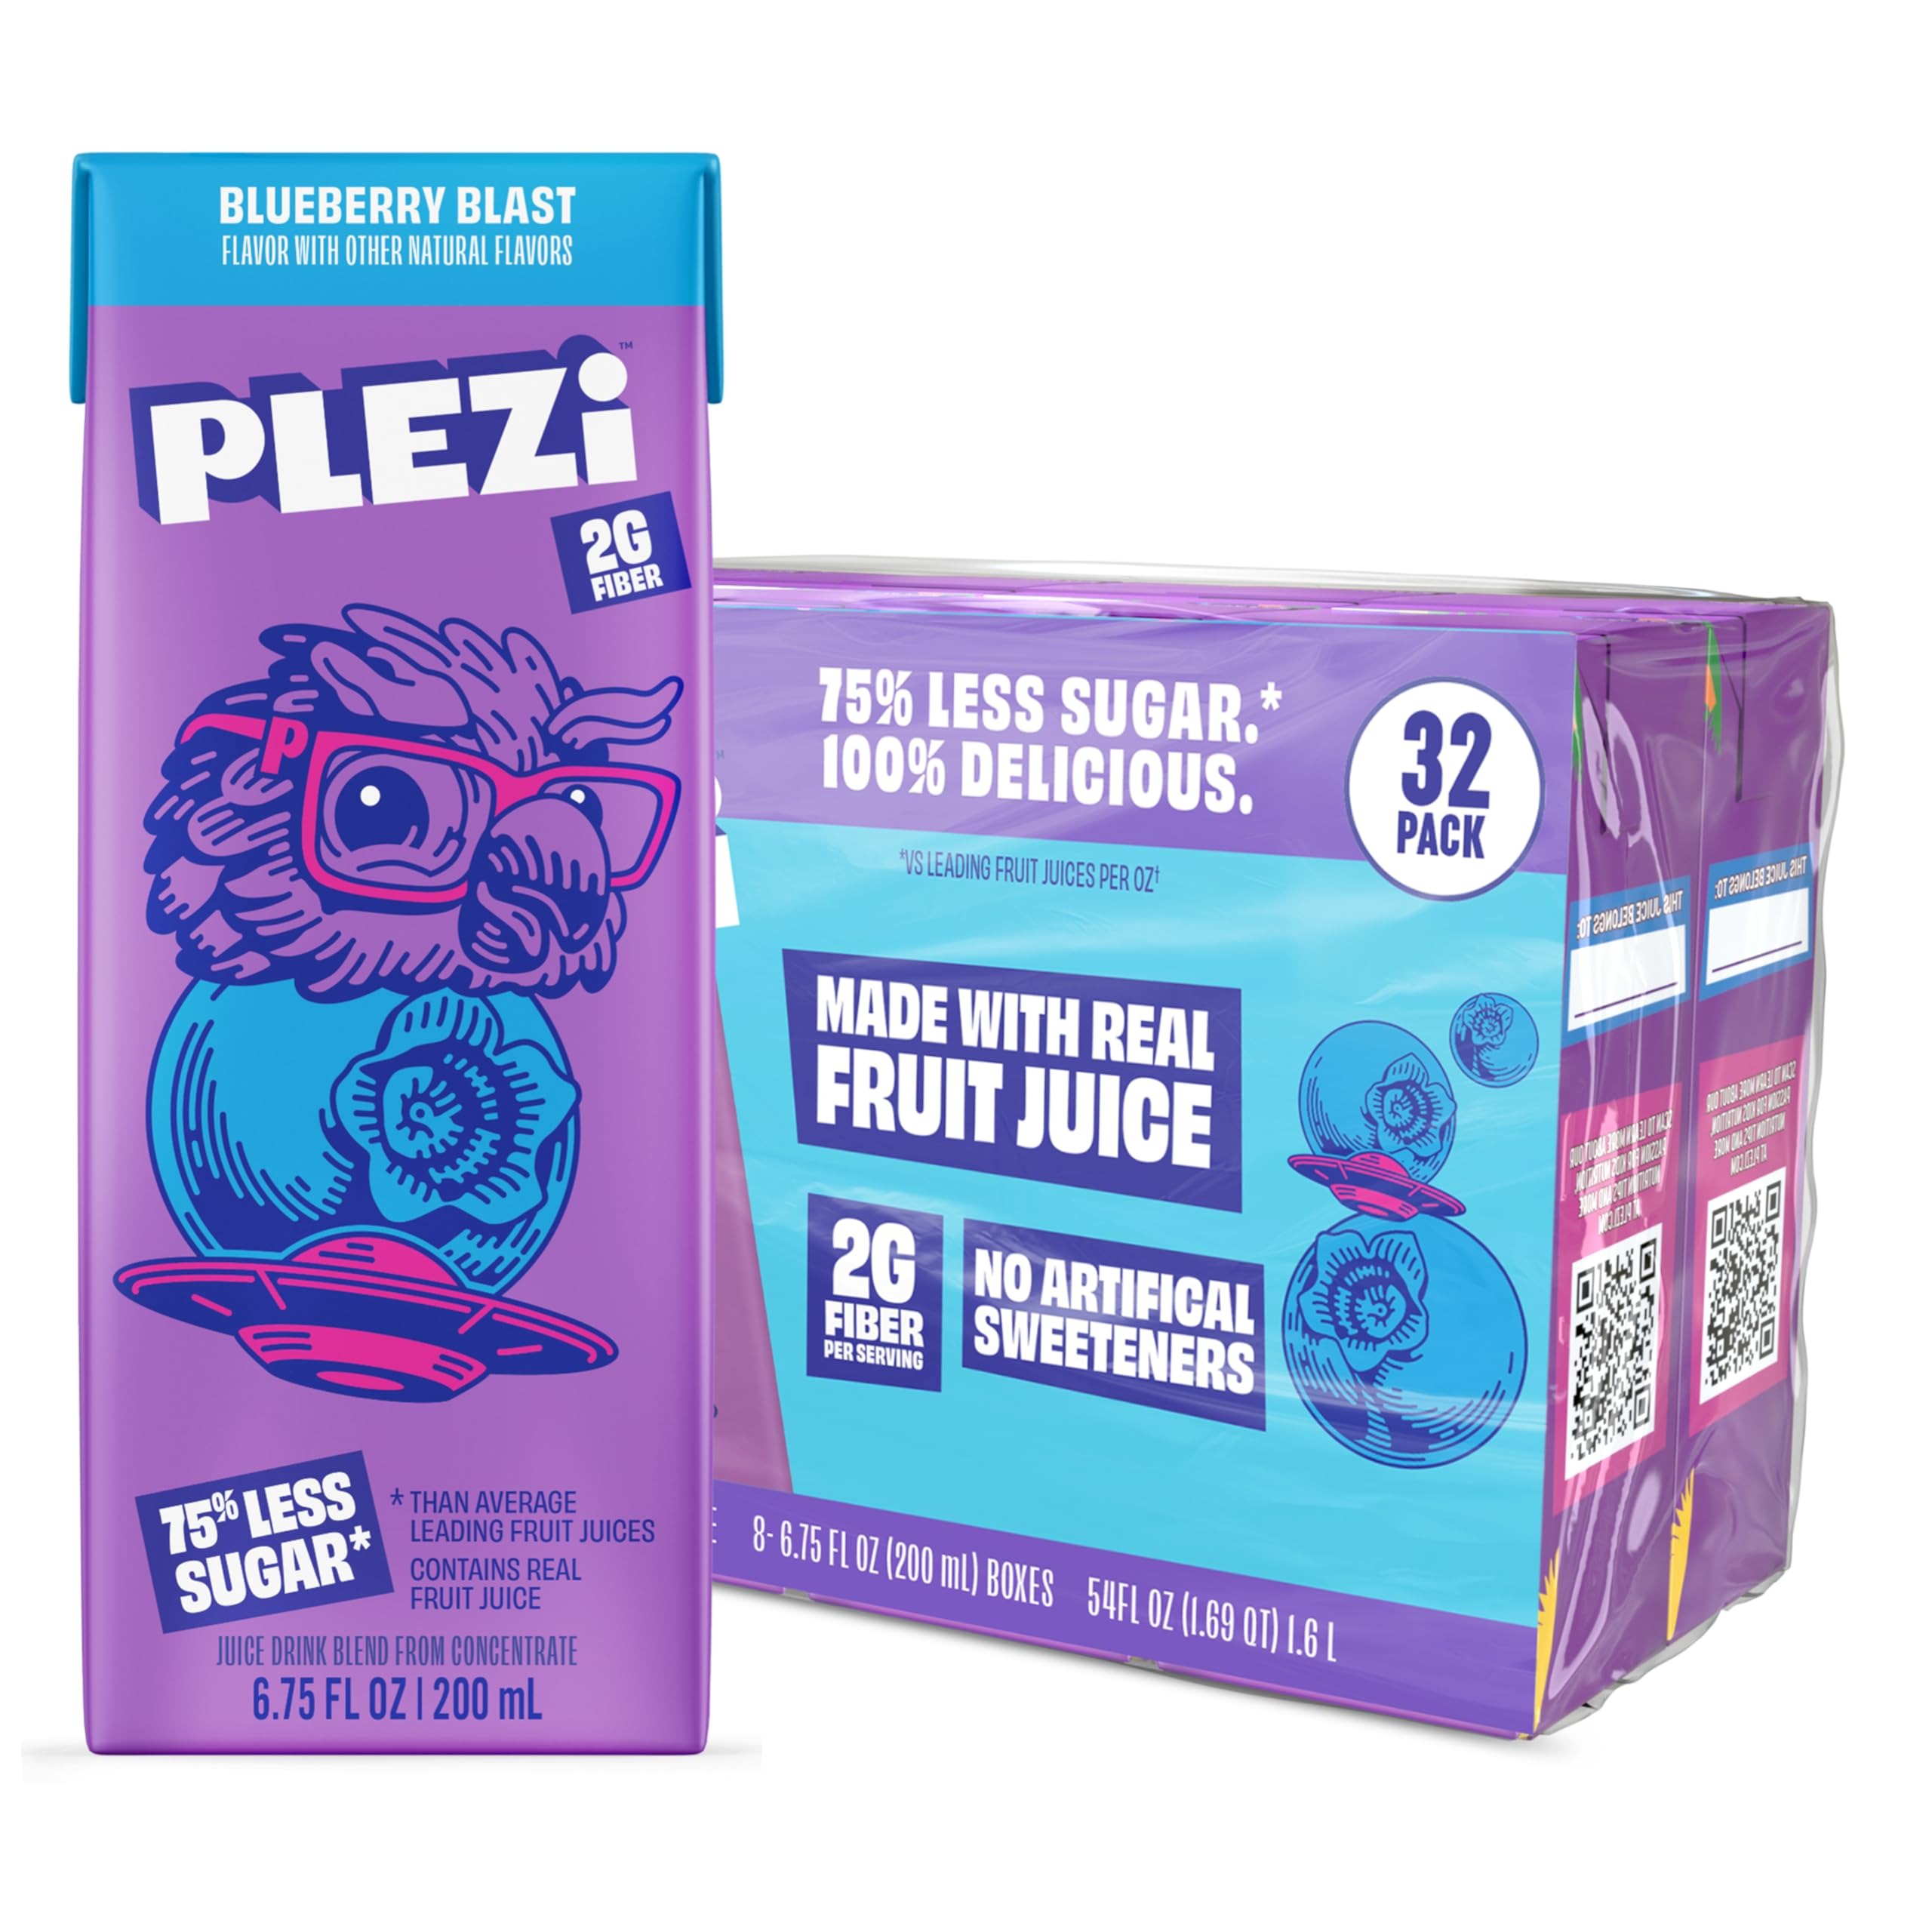
Item Name: PLEZi Fruit Juice Boxes For Kids, Blueberry Blast – Low Sugar Drinks with Dietary Fiber, Healthy Vitamin C, and Potassium Electrolytes – 6.75 Fl Oz (Pack of 32)
Bullet Point 1: Kid-Approved: Give your little one a delicious, refreshing drink with PLEZi juice drink; It has 75% less sugar than leading 100% juice and has a delicious fruity taste that helps kids stay happy and hydrated without being overly sweet
Bullet Point 2: Smart Sips: Our dye free kids juice boxes contain 2g of fiber per serving (more than the amount of fiber in half of an apple)
Bullet Point 3: Natural Goodness: Make picnics extra tasty with our better-for-you juice for kids; They are made to hydrate with real fruit juice and no added sugar or artificial sweeteners so it’s not too sweet; This makes our kids juice boxes a yummy and wholesome choice for growing kids
Bullet Point 4: Fun & Fruity: Water, fruits, and vegetables will always be the healthiest and best options for our kids, but we know that once kids become school-aged, drinking only water and milk isn’t a reality; PLEZi’s juice drinks for kids offers another option that you can feel good about
Bullet Point 5: Blast of Deliciousness: PLEZi is the go-to kids drink that can make both kids & parents happy; It's a better-for-you option made from real fruit juice with no sugars added, making it the perfect box juice addition to your family's snack time or lunchbox; Try any of our delicious juice drinks for kids: Apple Splash, Blueberry Blast, Orange Smash & Tropical Punch
Value: 216.0
Unit: Fl Oz

Price: 6.6